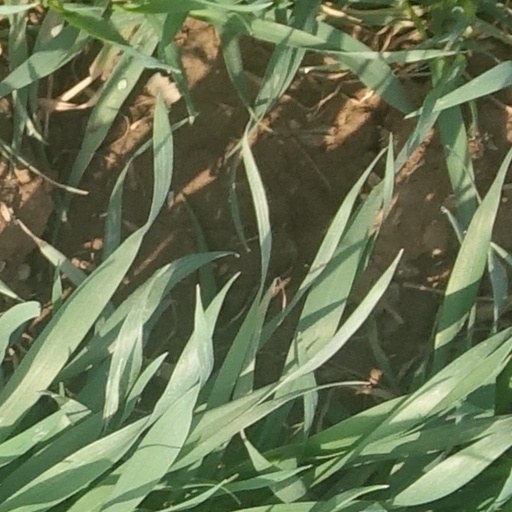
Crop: wheat